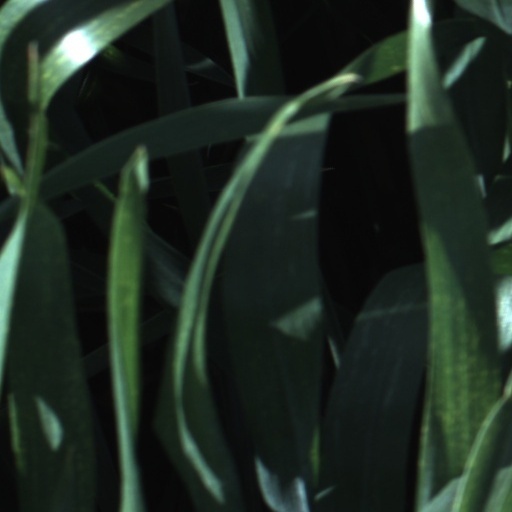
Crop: wheat